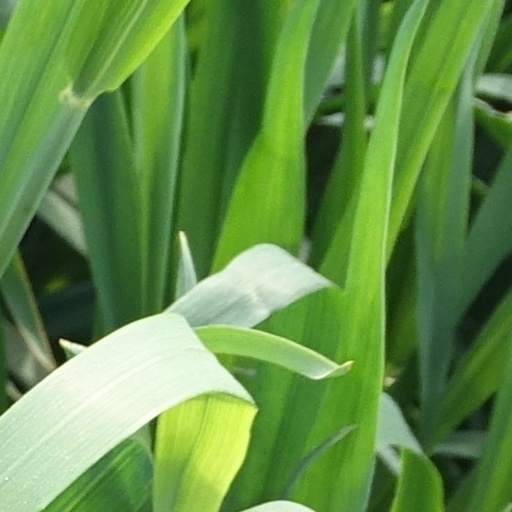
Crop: wheat